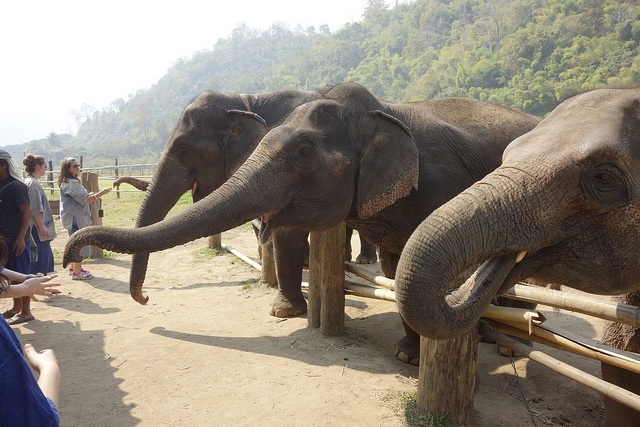
A group of elephants standing around in a pen.
elephants reaching over a fence to take food from the people
a herd of elephants standing along a dirt road.
People petting and feeding the elephants over a wooden fence.
A group of people feeding elephants from behind a fence.